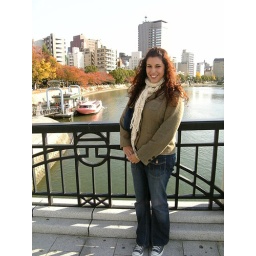
That pink boat in the background was our ride